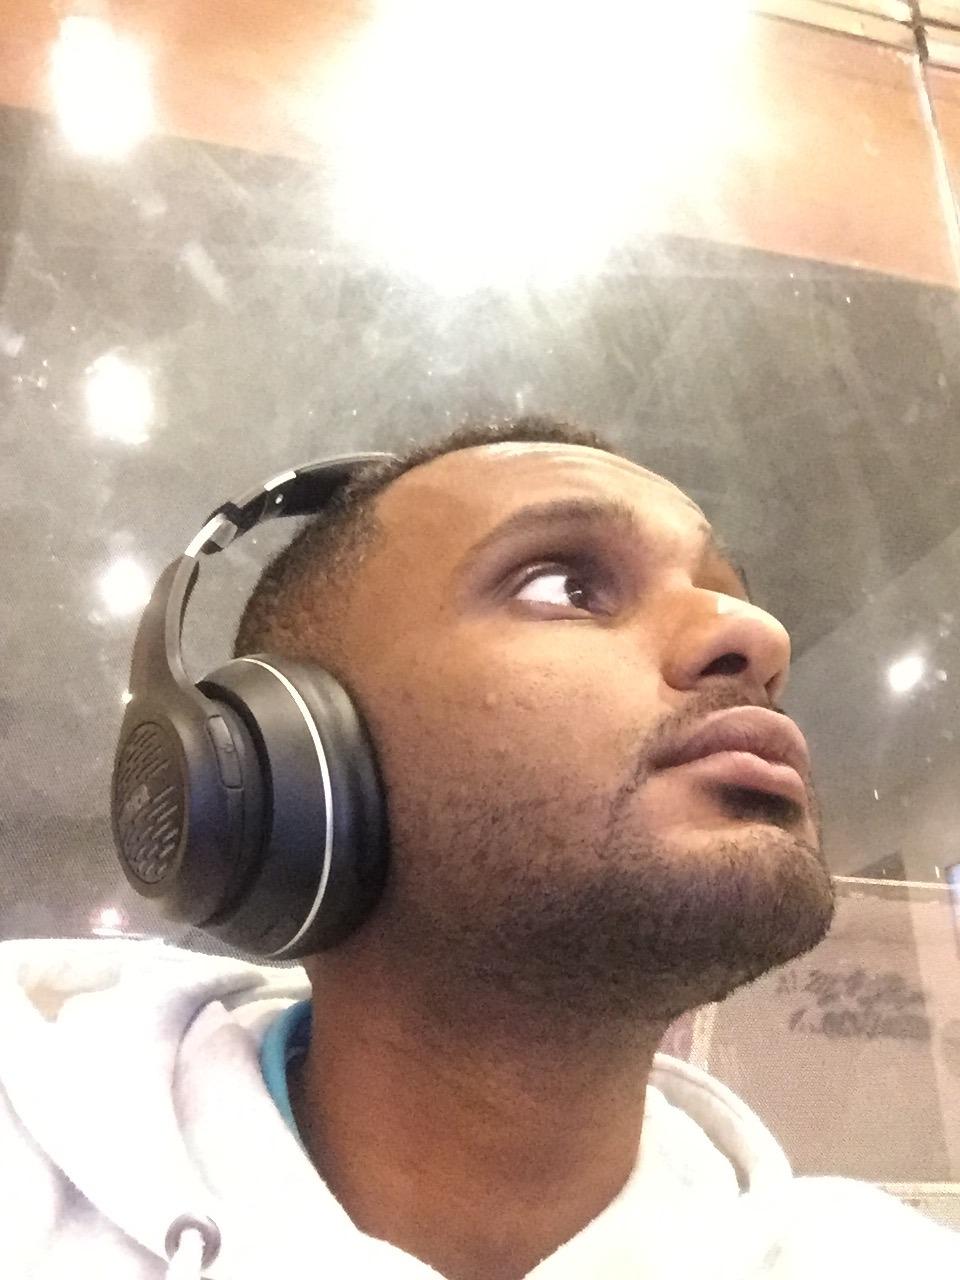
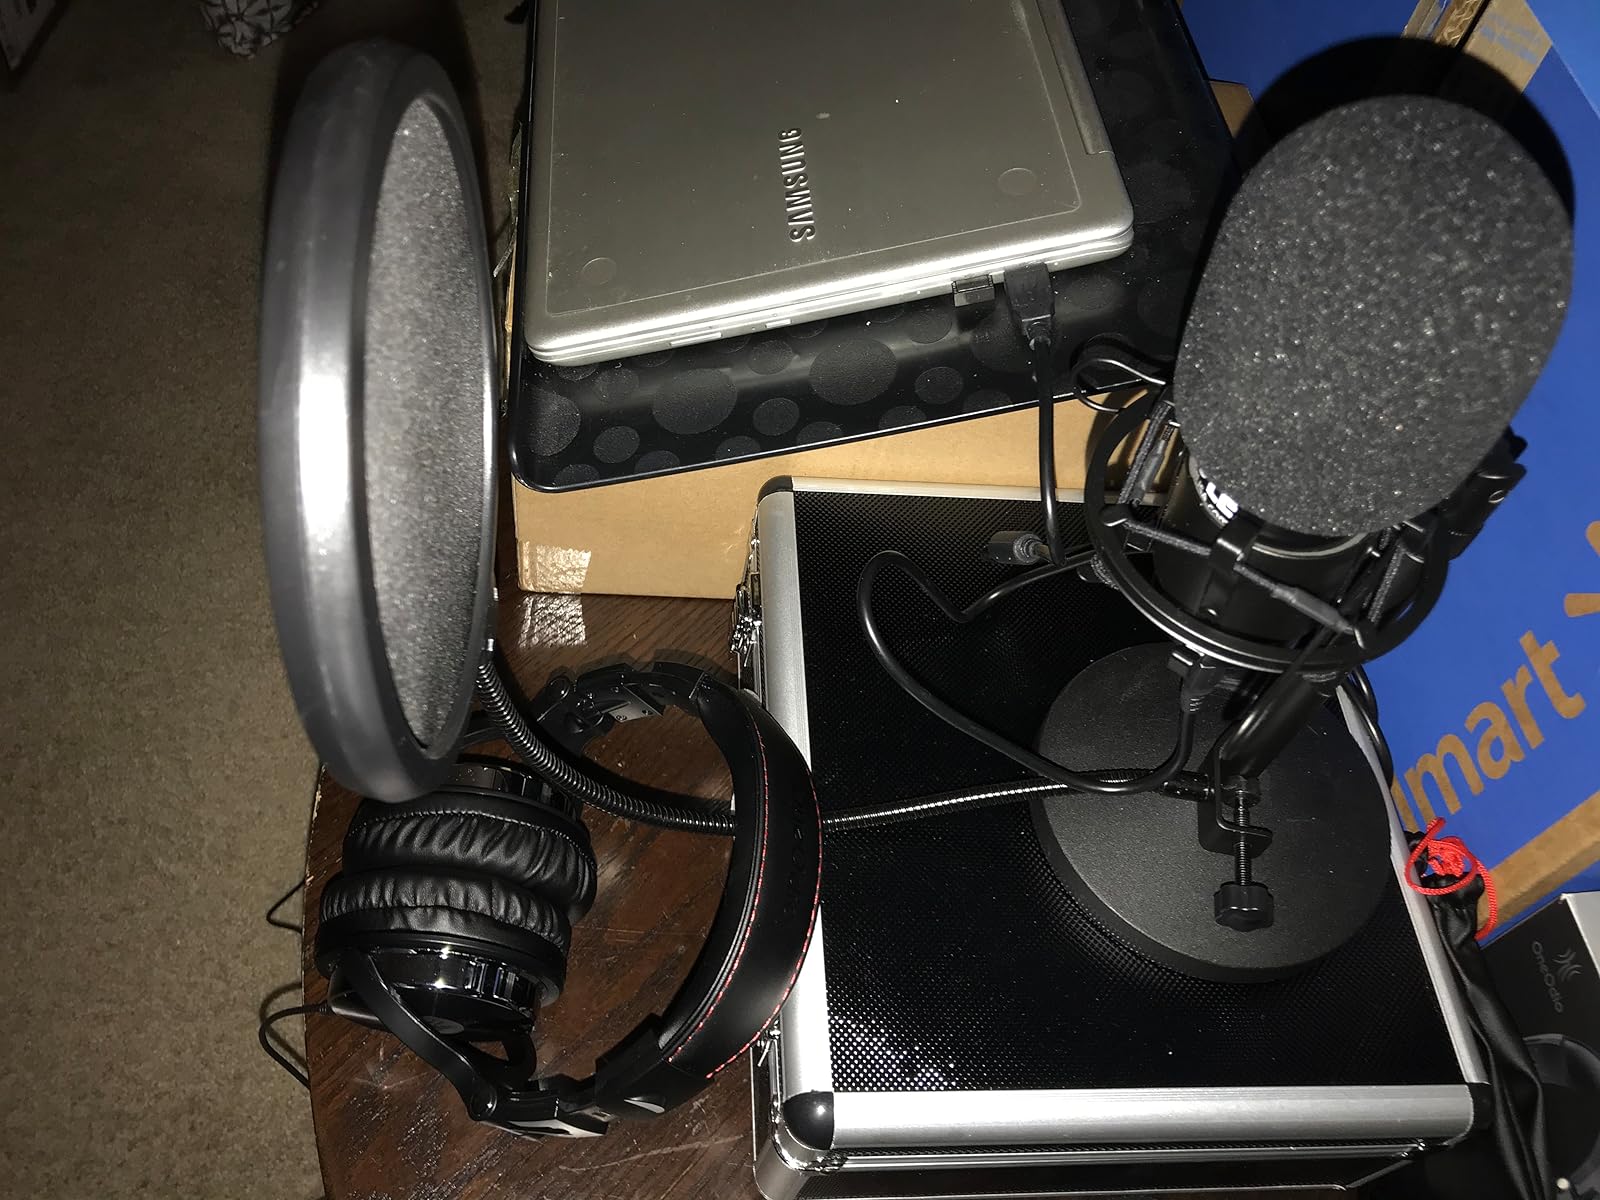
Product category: headphones
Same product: no